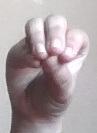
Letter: ha